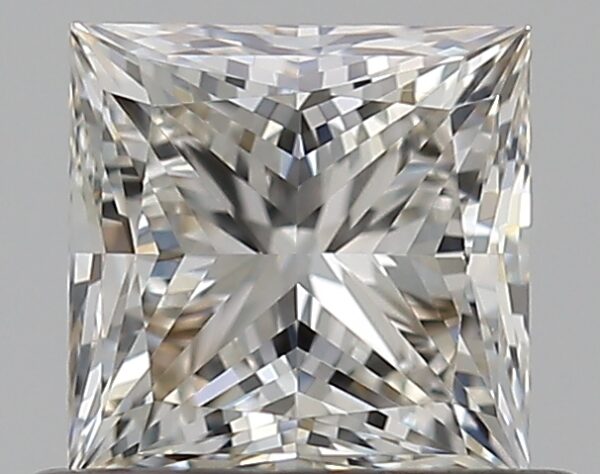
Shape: princess
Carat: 0.59
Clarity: VS1
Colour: J
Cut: EX
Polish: EX
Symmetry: EX
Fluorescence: N
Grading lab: GIA
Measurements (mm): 4.51 x 4.51 x 3.27